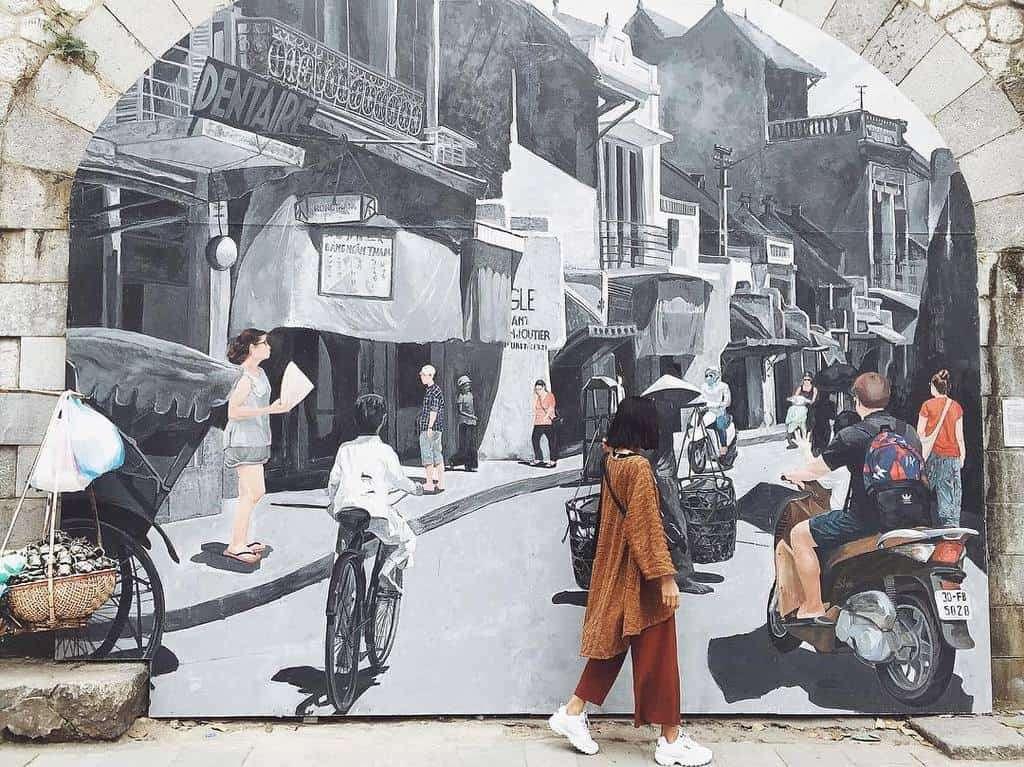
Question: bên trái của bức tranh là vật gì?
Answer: bên trái bức tranh là một đòn gánh